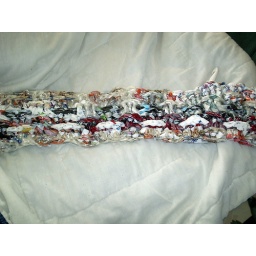
Start of crocheted door mat. Made of bread bags, library bags, and some other thicker bags we had lying around